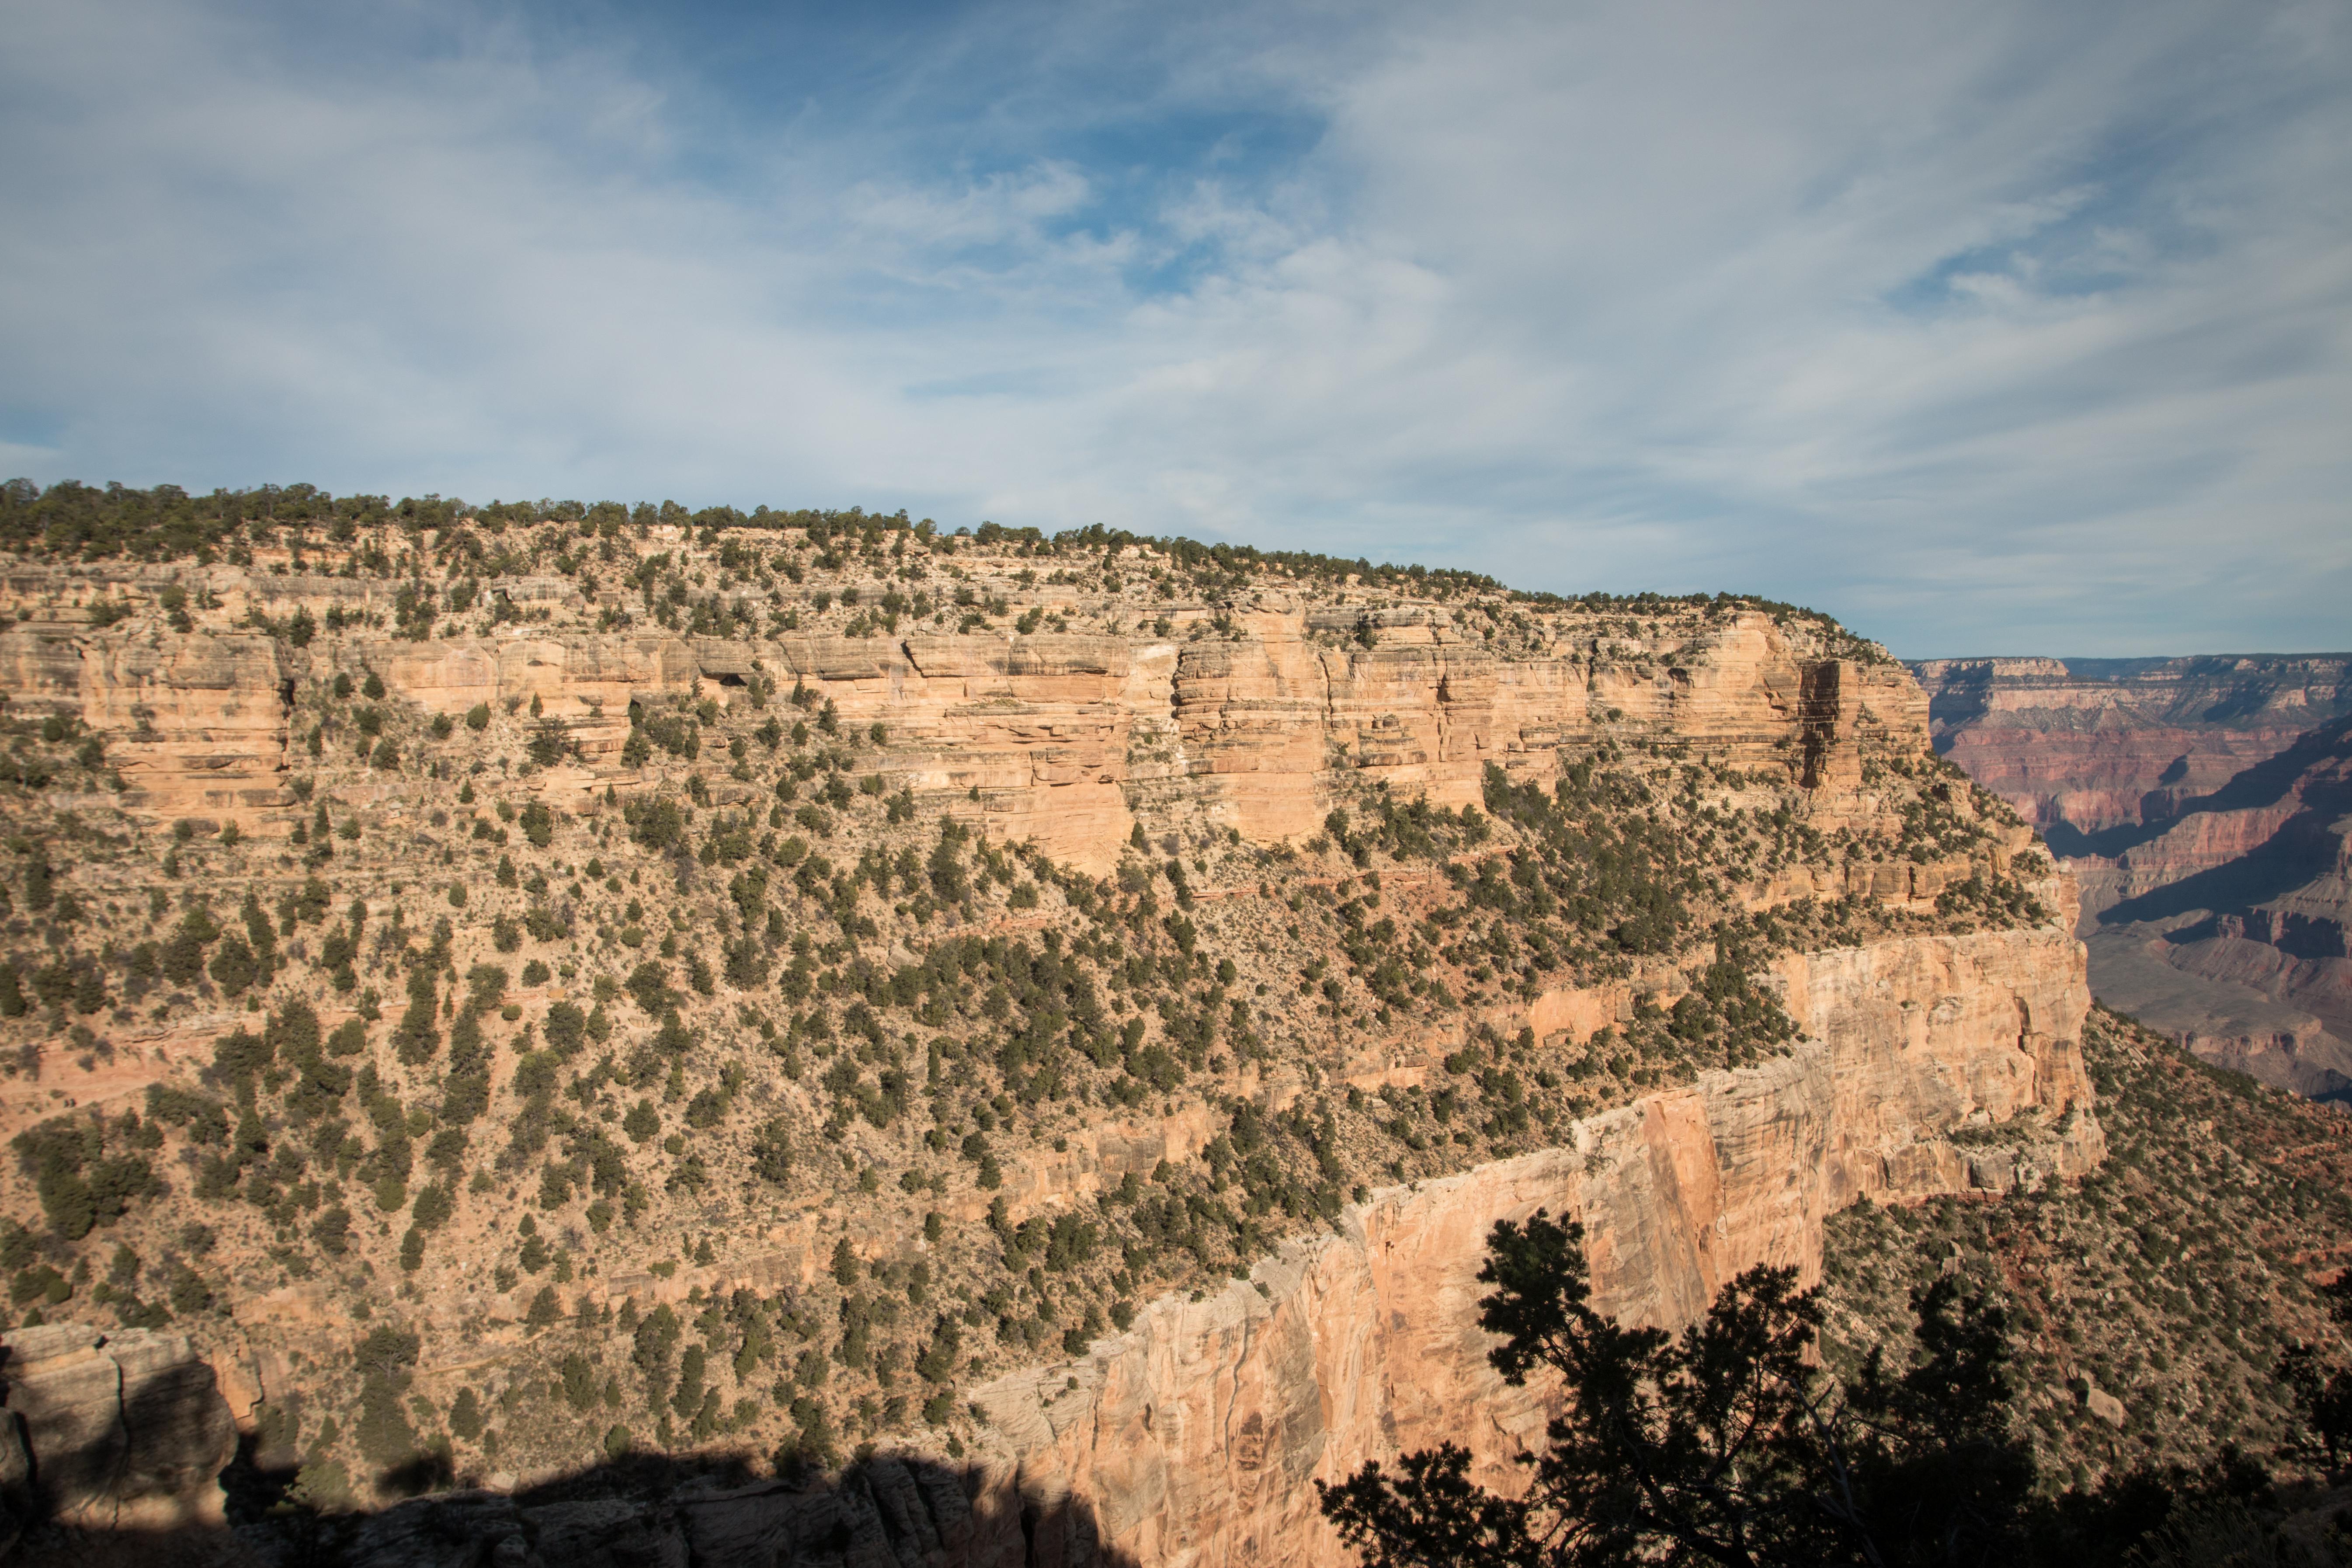
mountain range on a sunny day
Relation: Visible, Meta